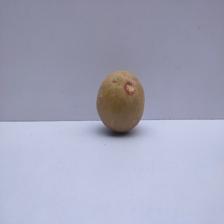
Size: Medium